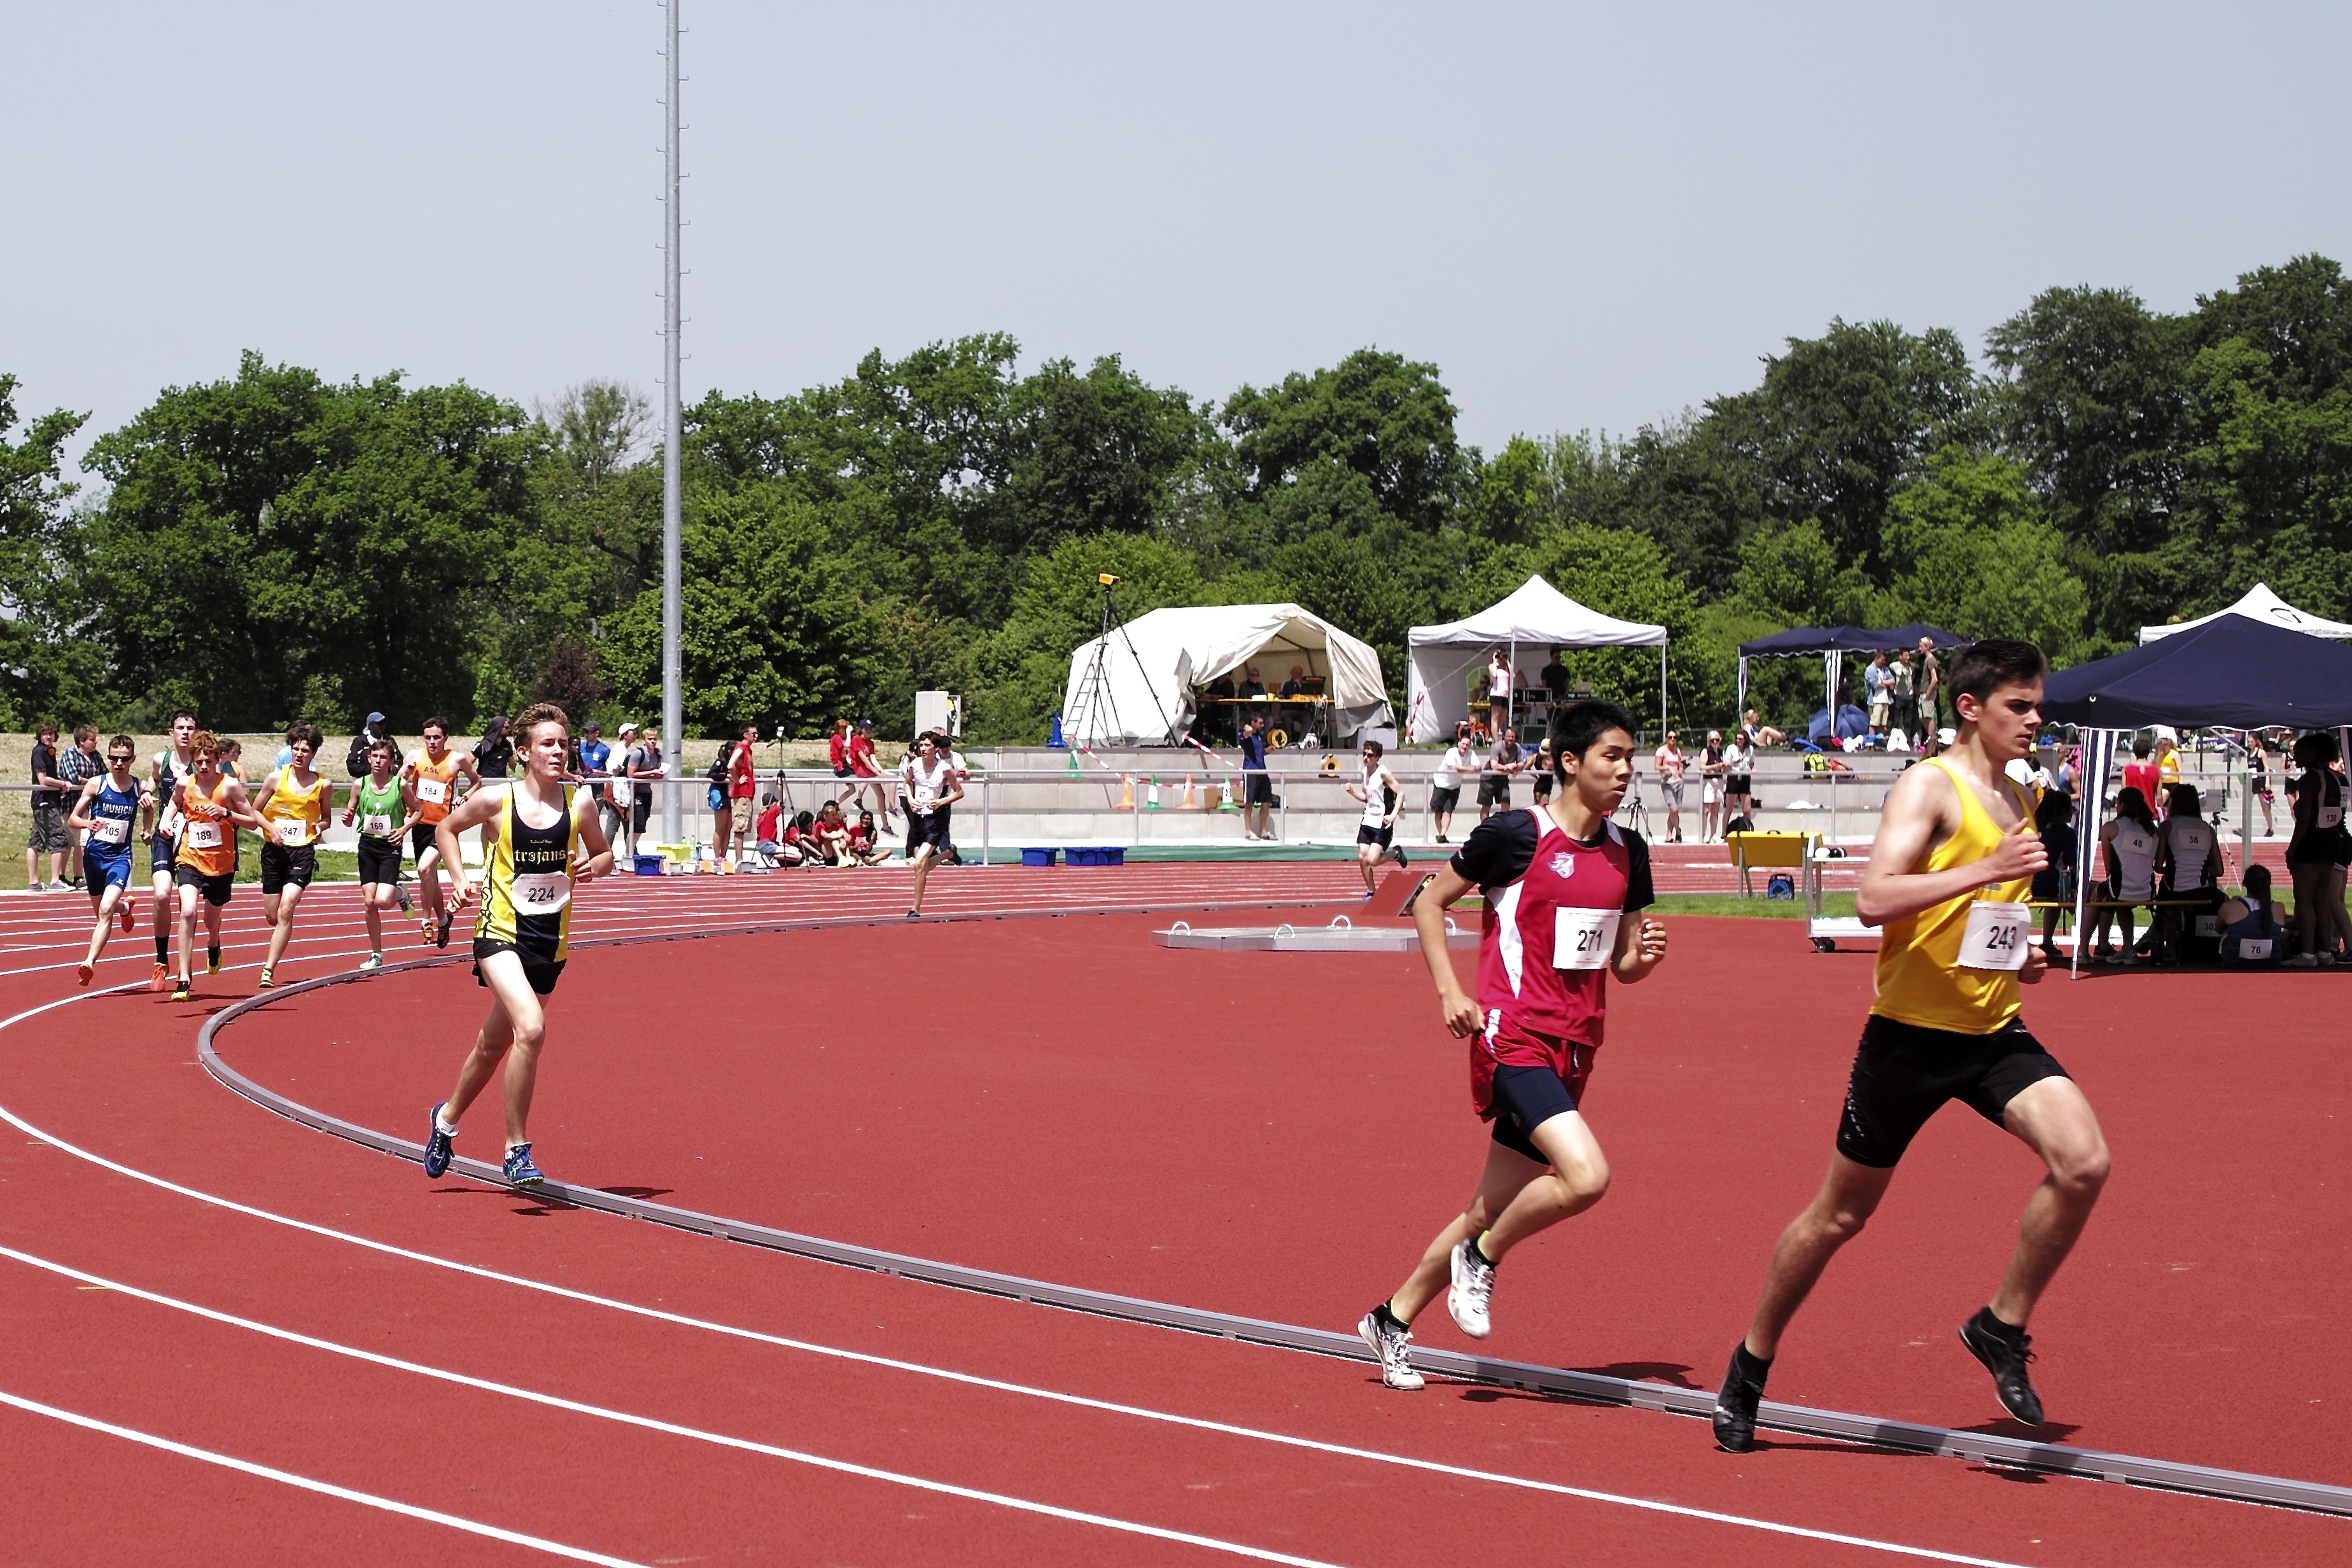
jumping, sports, endurance, athletics, sprint, human action, track and field athletics, middle distance running, 800 metres, 4 100 metres relay